Zofia Nałkowska

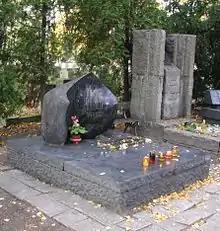
Graves of Julian Tuwim (left) and Zofia Nałkowska (right) adorned with dark bronze bust, in Powązki Cemetery, Warsaw

Nałkowska died of a cerebral hemorrhage and was buried at the Powązki Military Cemetery with full state honours.